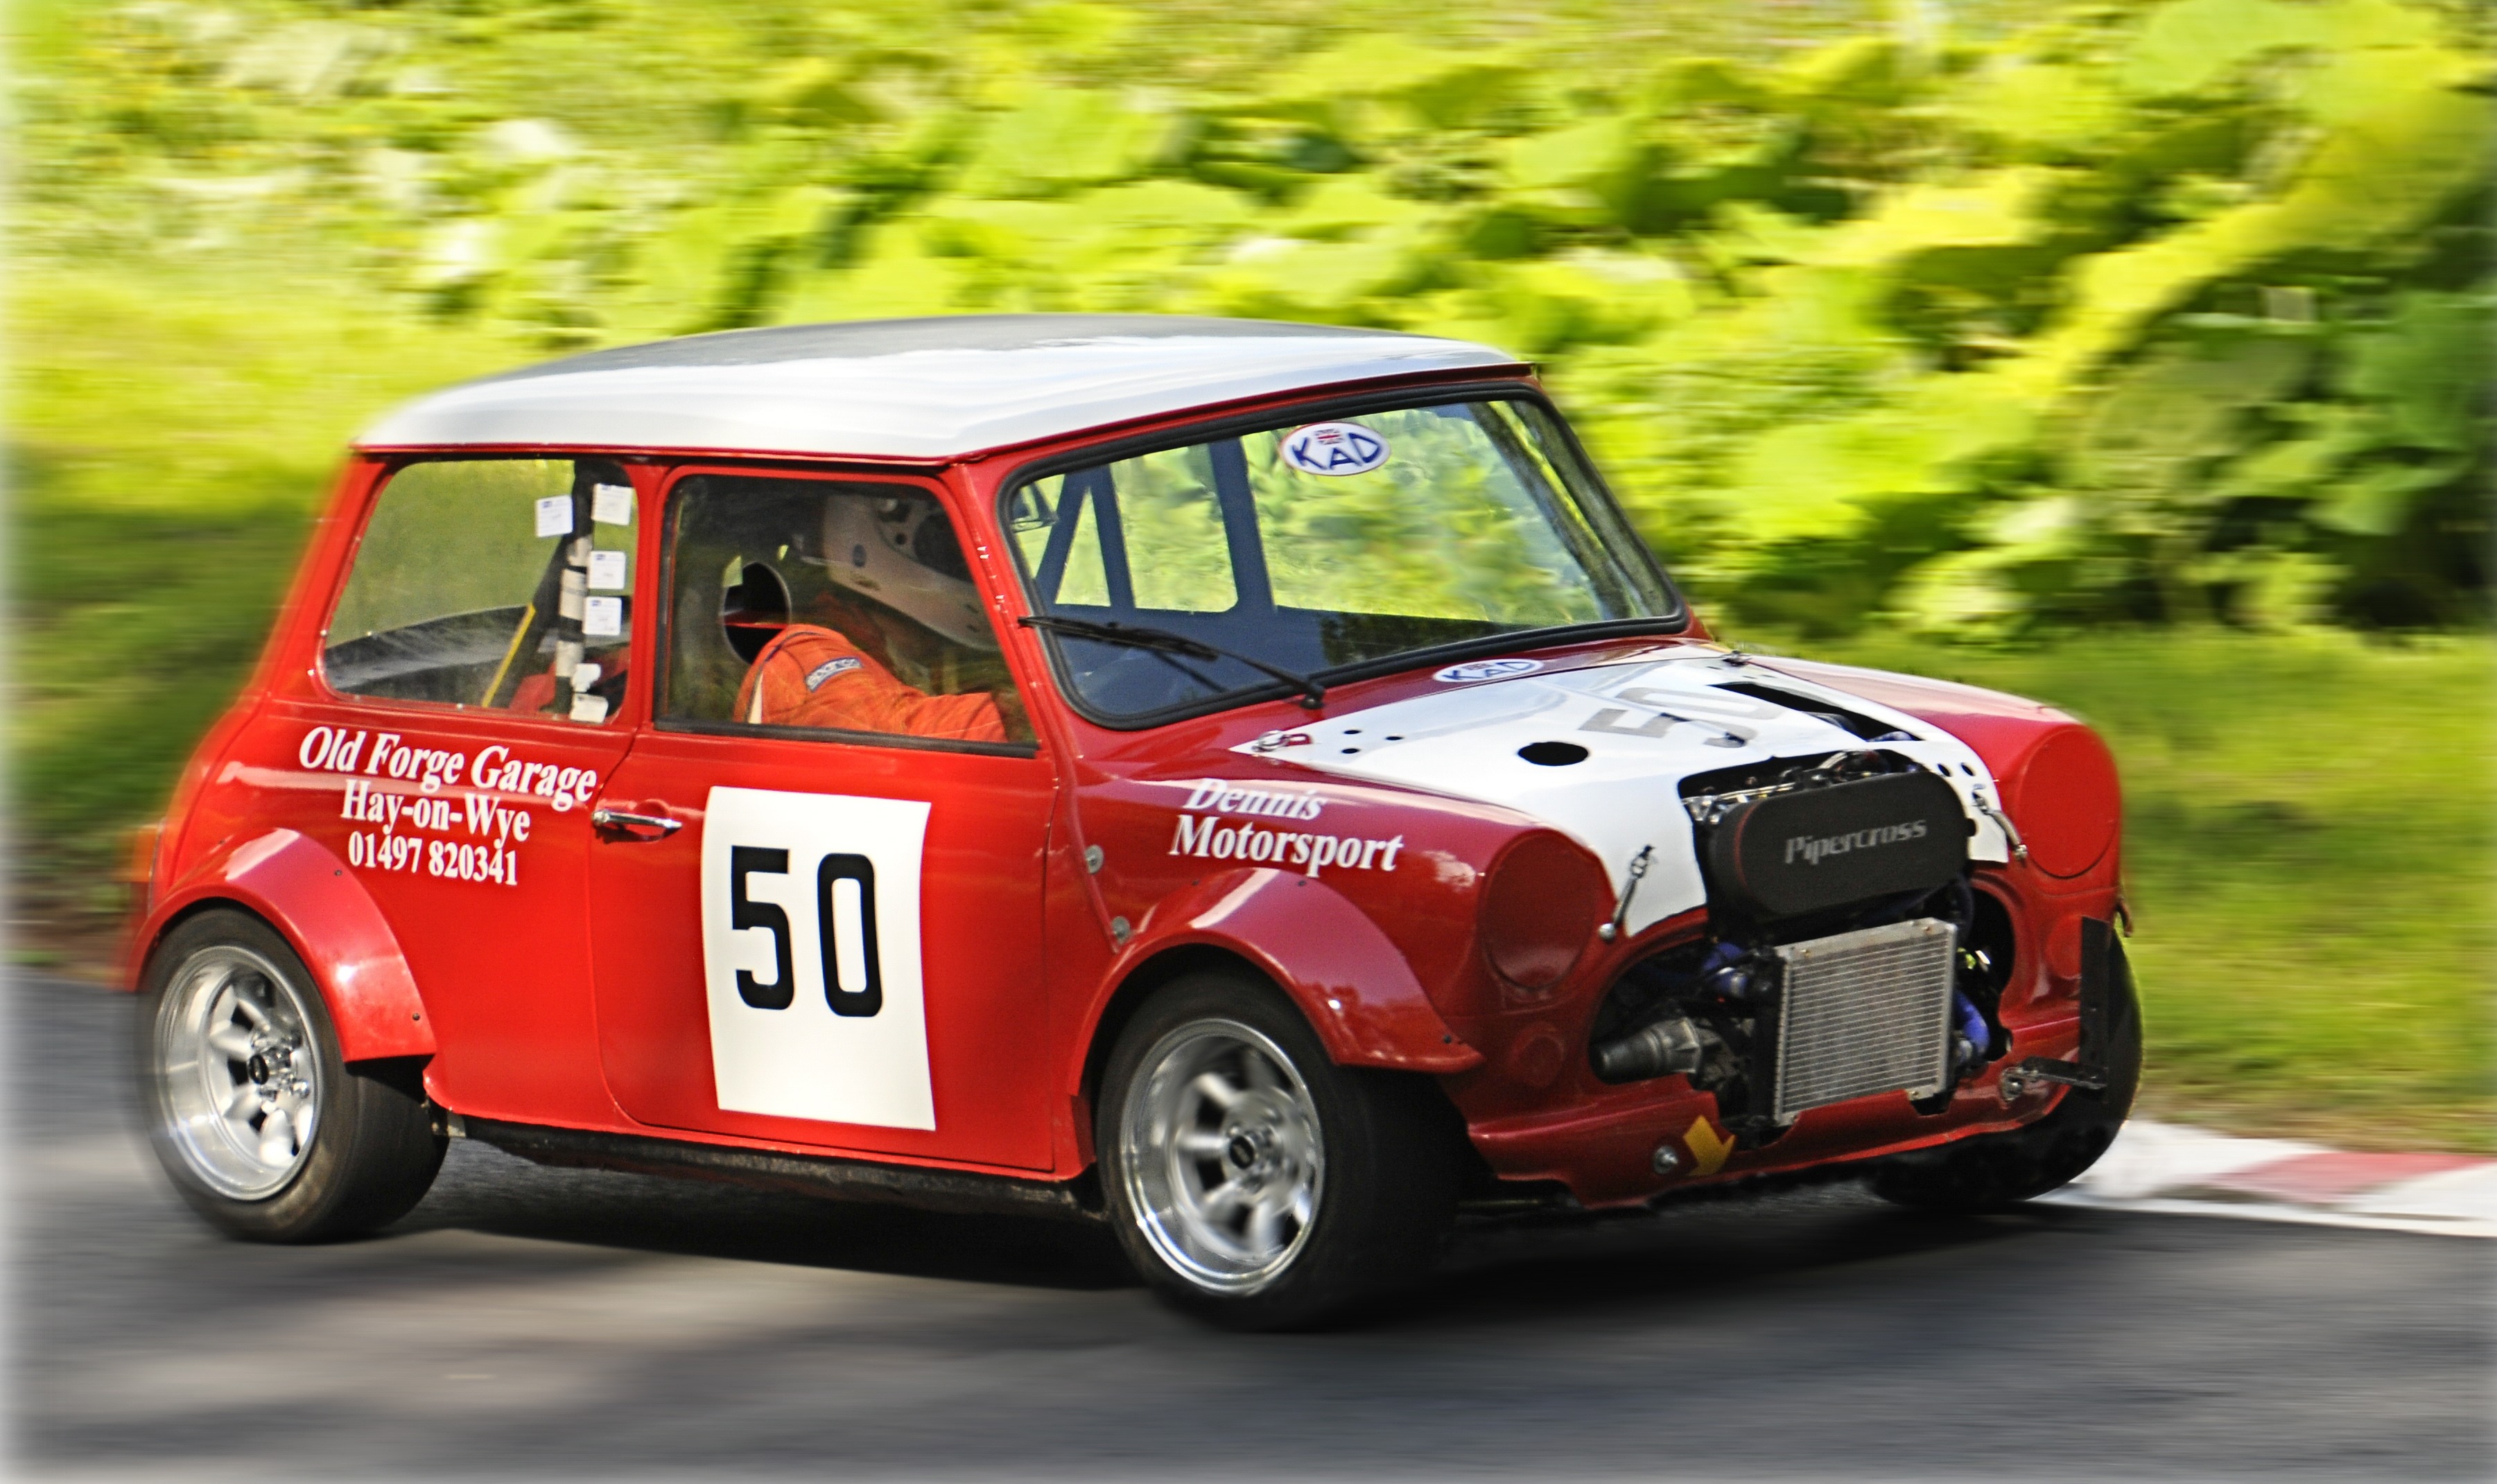
car, driving, transportation, vehicle, automotive, sports car, mini cooper, automobiles, racing, motor, mini, fast, racing car, city car, land vehicle, auto racing, hill climb, automobile make, compact car, family car, subcompact car, rallying